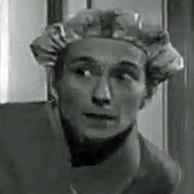
Age: 50